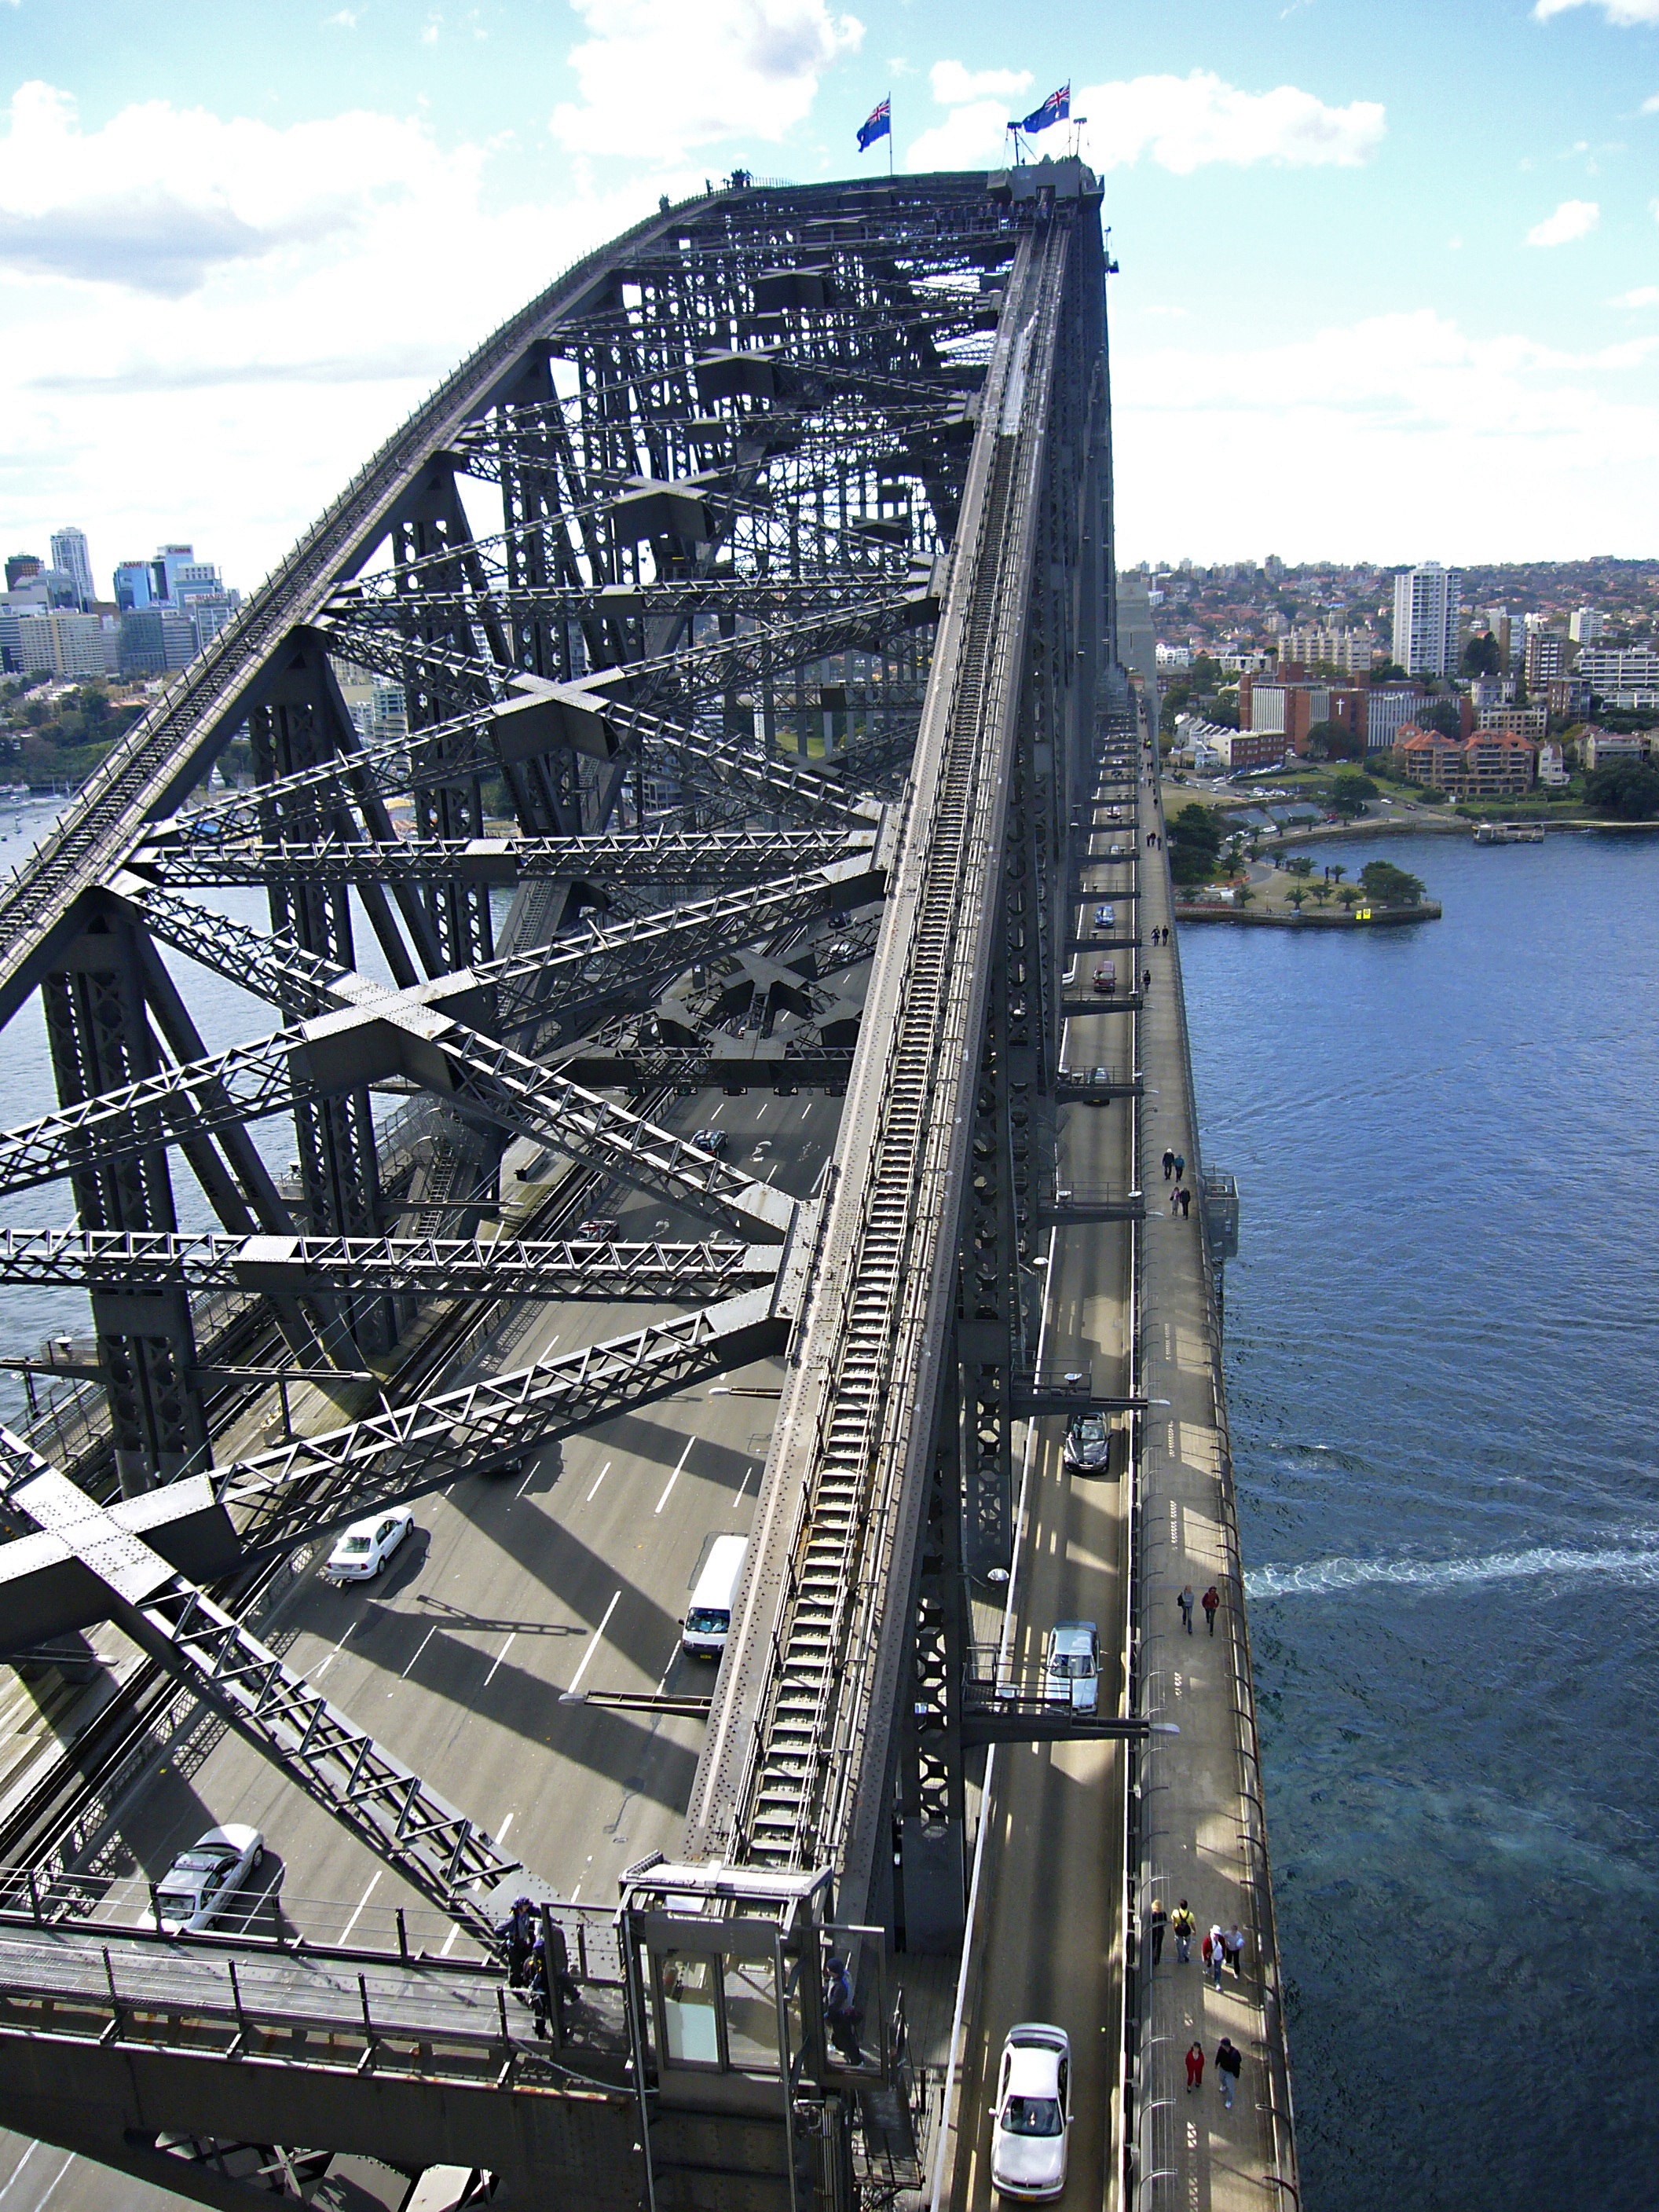
bridge, skyscraper, transport, sydney, landmark, port, australia, aerial photography, harbour bridge, nonbuilding structure